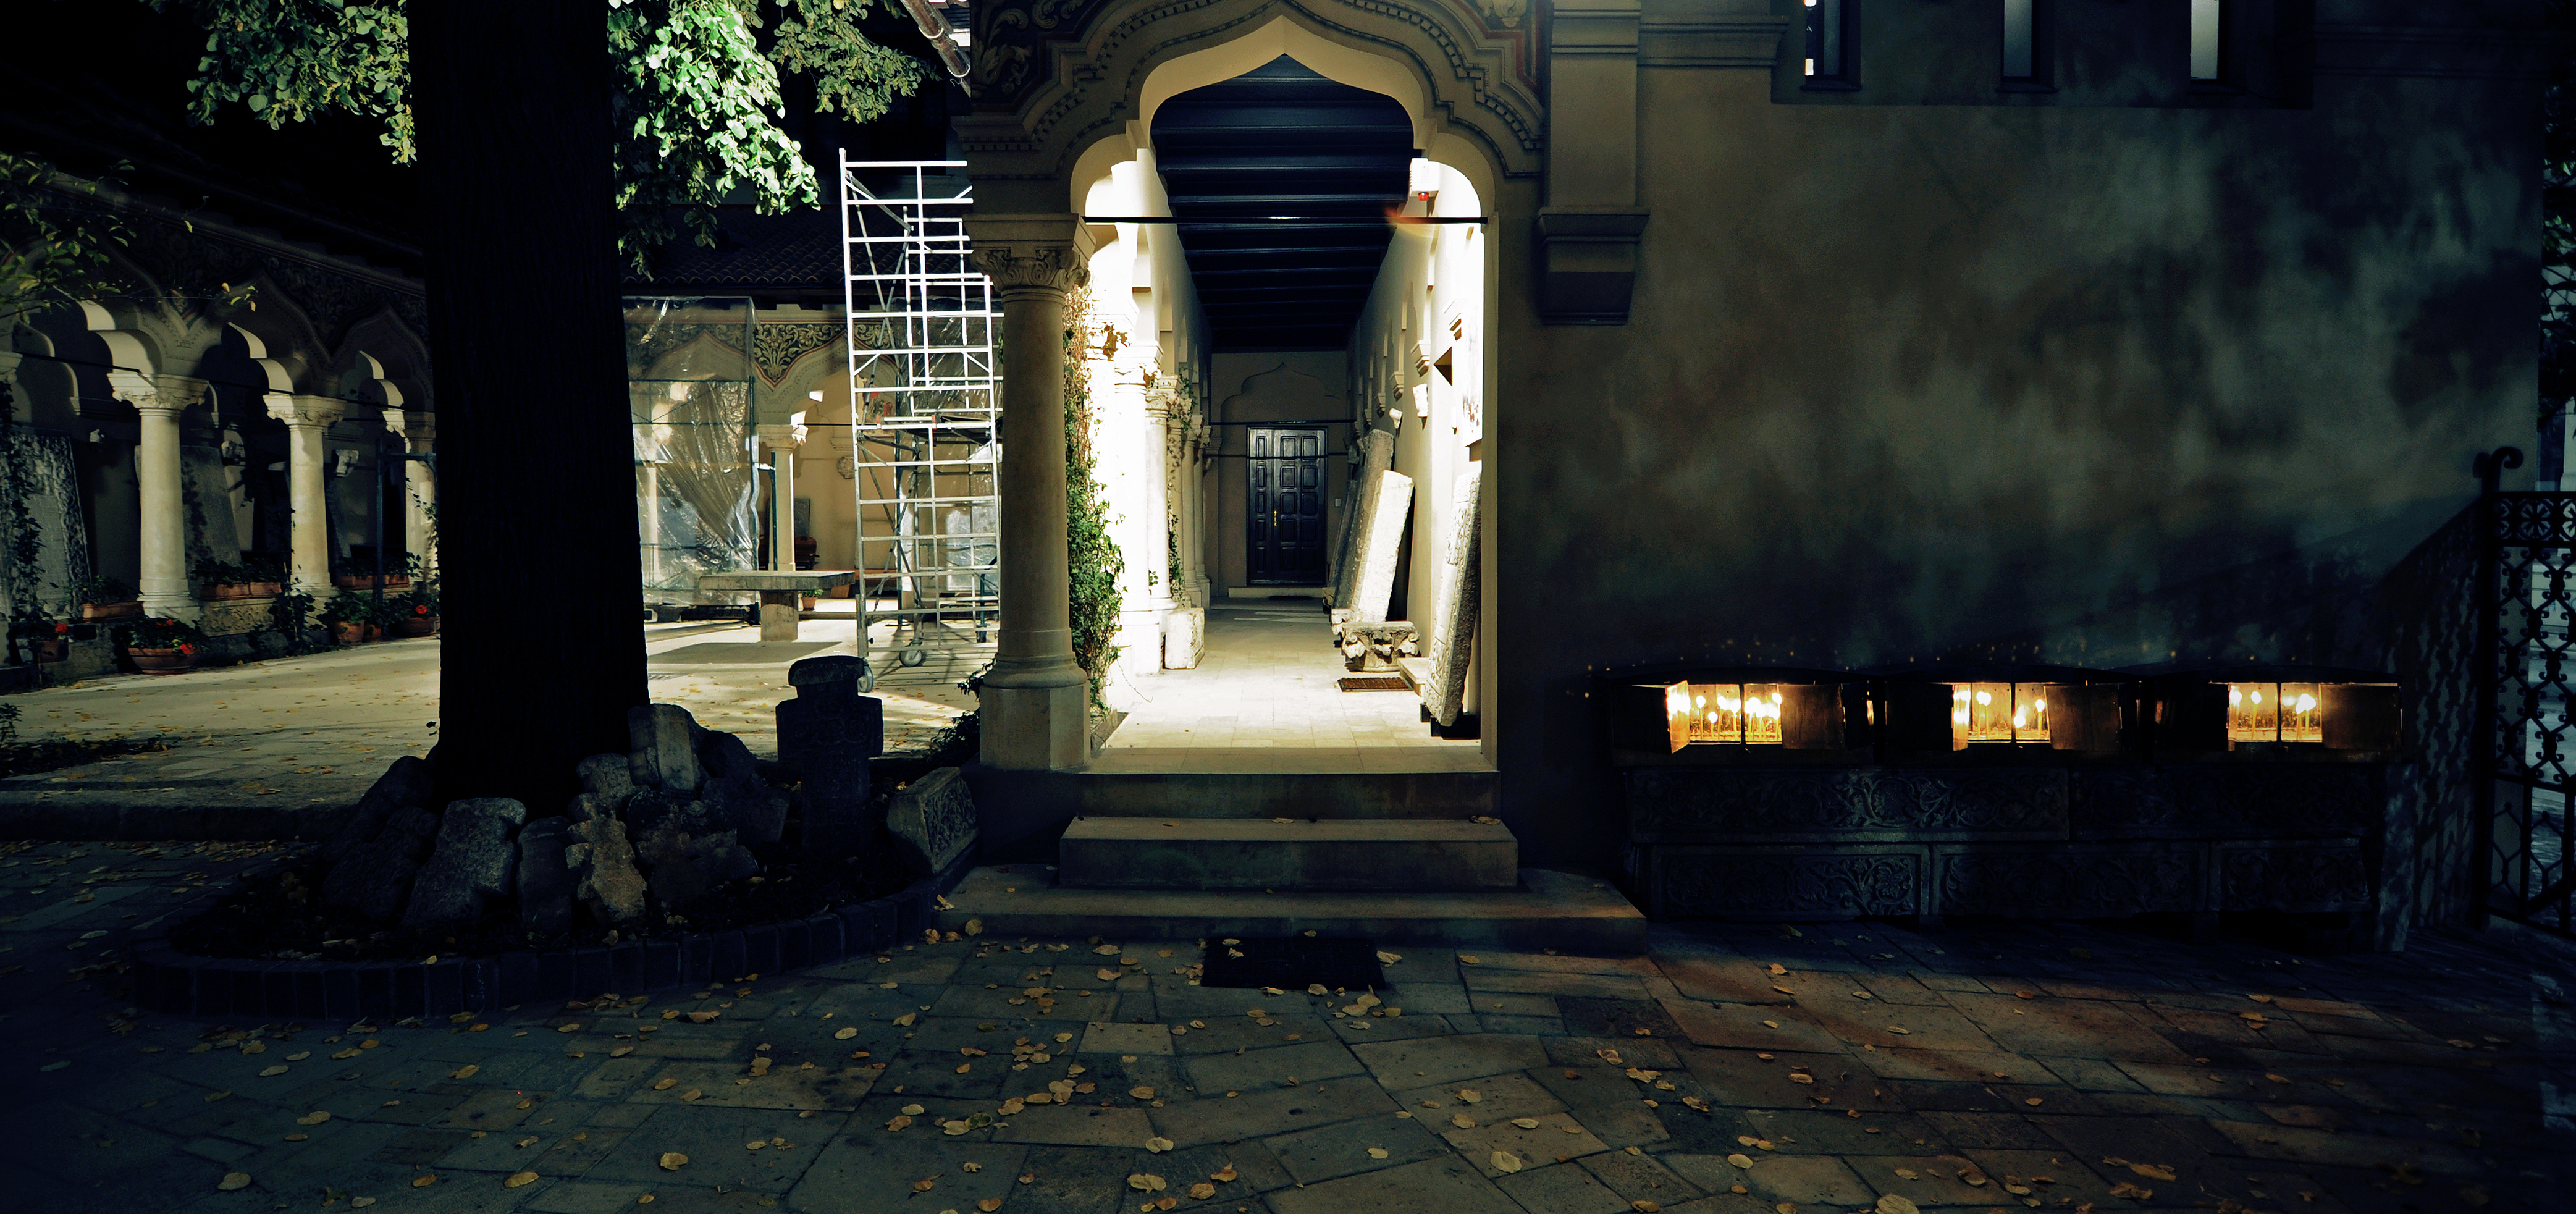
light, architecture, night, mansion, fall, evening, architect, autumn, patio, darkness, church, cross, candle, leaves, shadows, candles, courtyard, columns, monastery, romana, portico, style, orthodox, revival, eastern, romania, bukarest, bucharest, colonnade, roumanie, convent, screenshot, bor, biserica, arhitectura, orthodoxy, lumina, cruce, arhitect, romanian, ortodoxa, manastirea, manastire, coloane, cladire, bucuresti, shostakovich, colonada, curte, mincu, ion, centrulvechi, lipscani, stil, ionmincu, portic, 1908, centrul, vechi, lmibiiaa19464, stavro, neoromanian, neoromanesc, stavropoleos, umbre, colonade, claustru, lumanari, toamna, frunze, lumanare